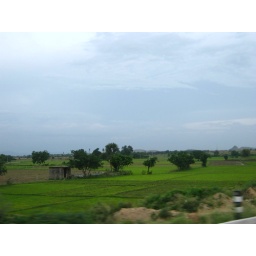
Somewhere under the blue sky